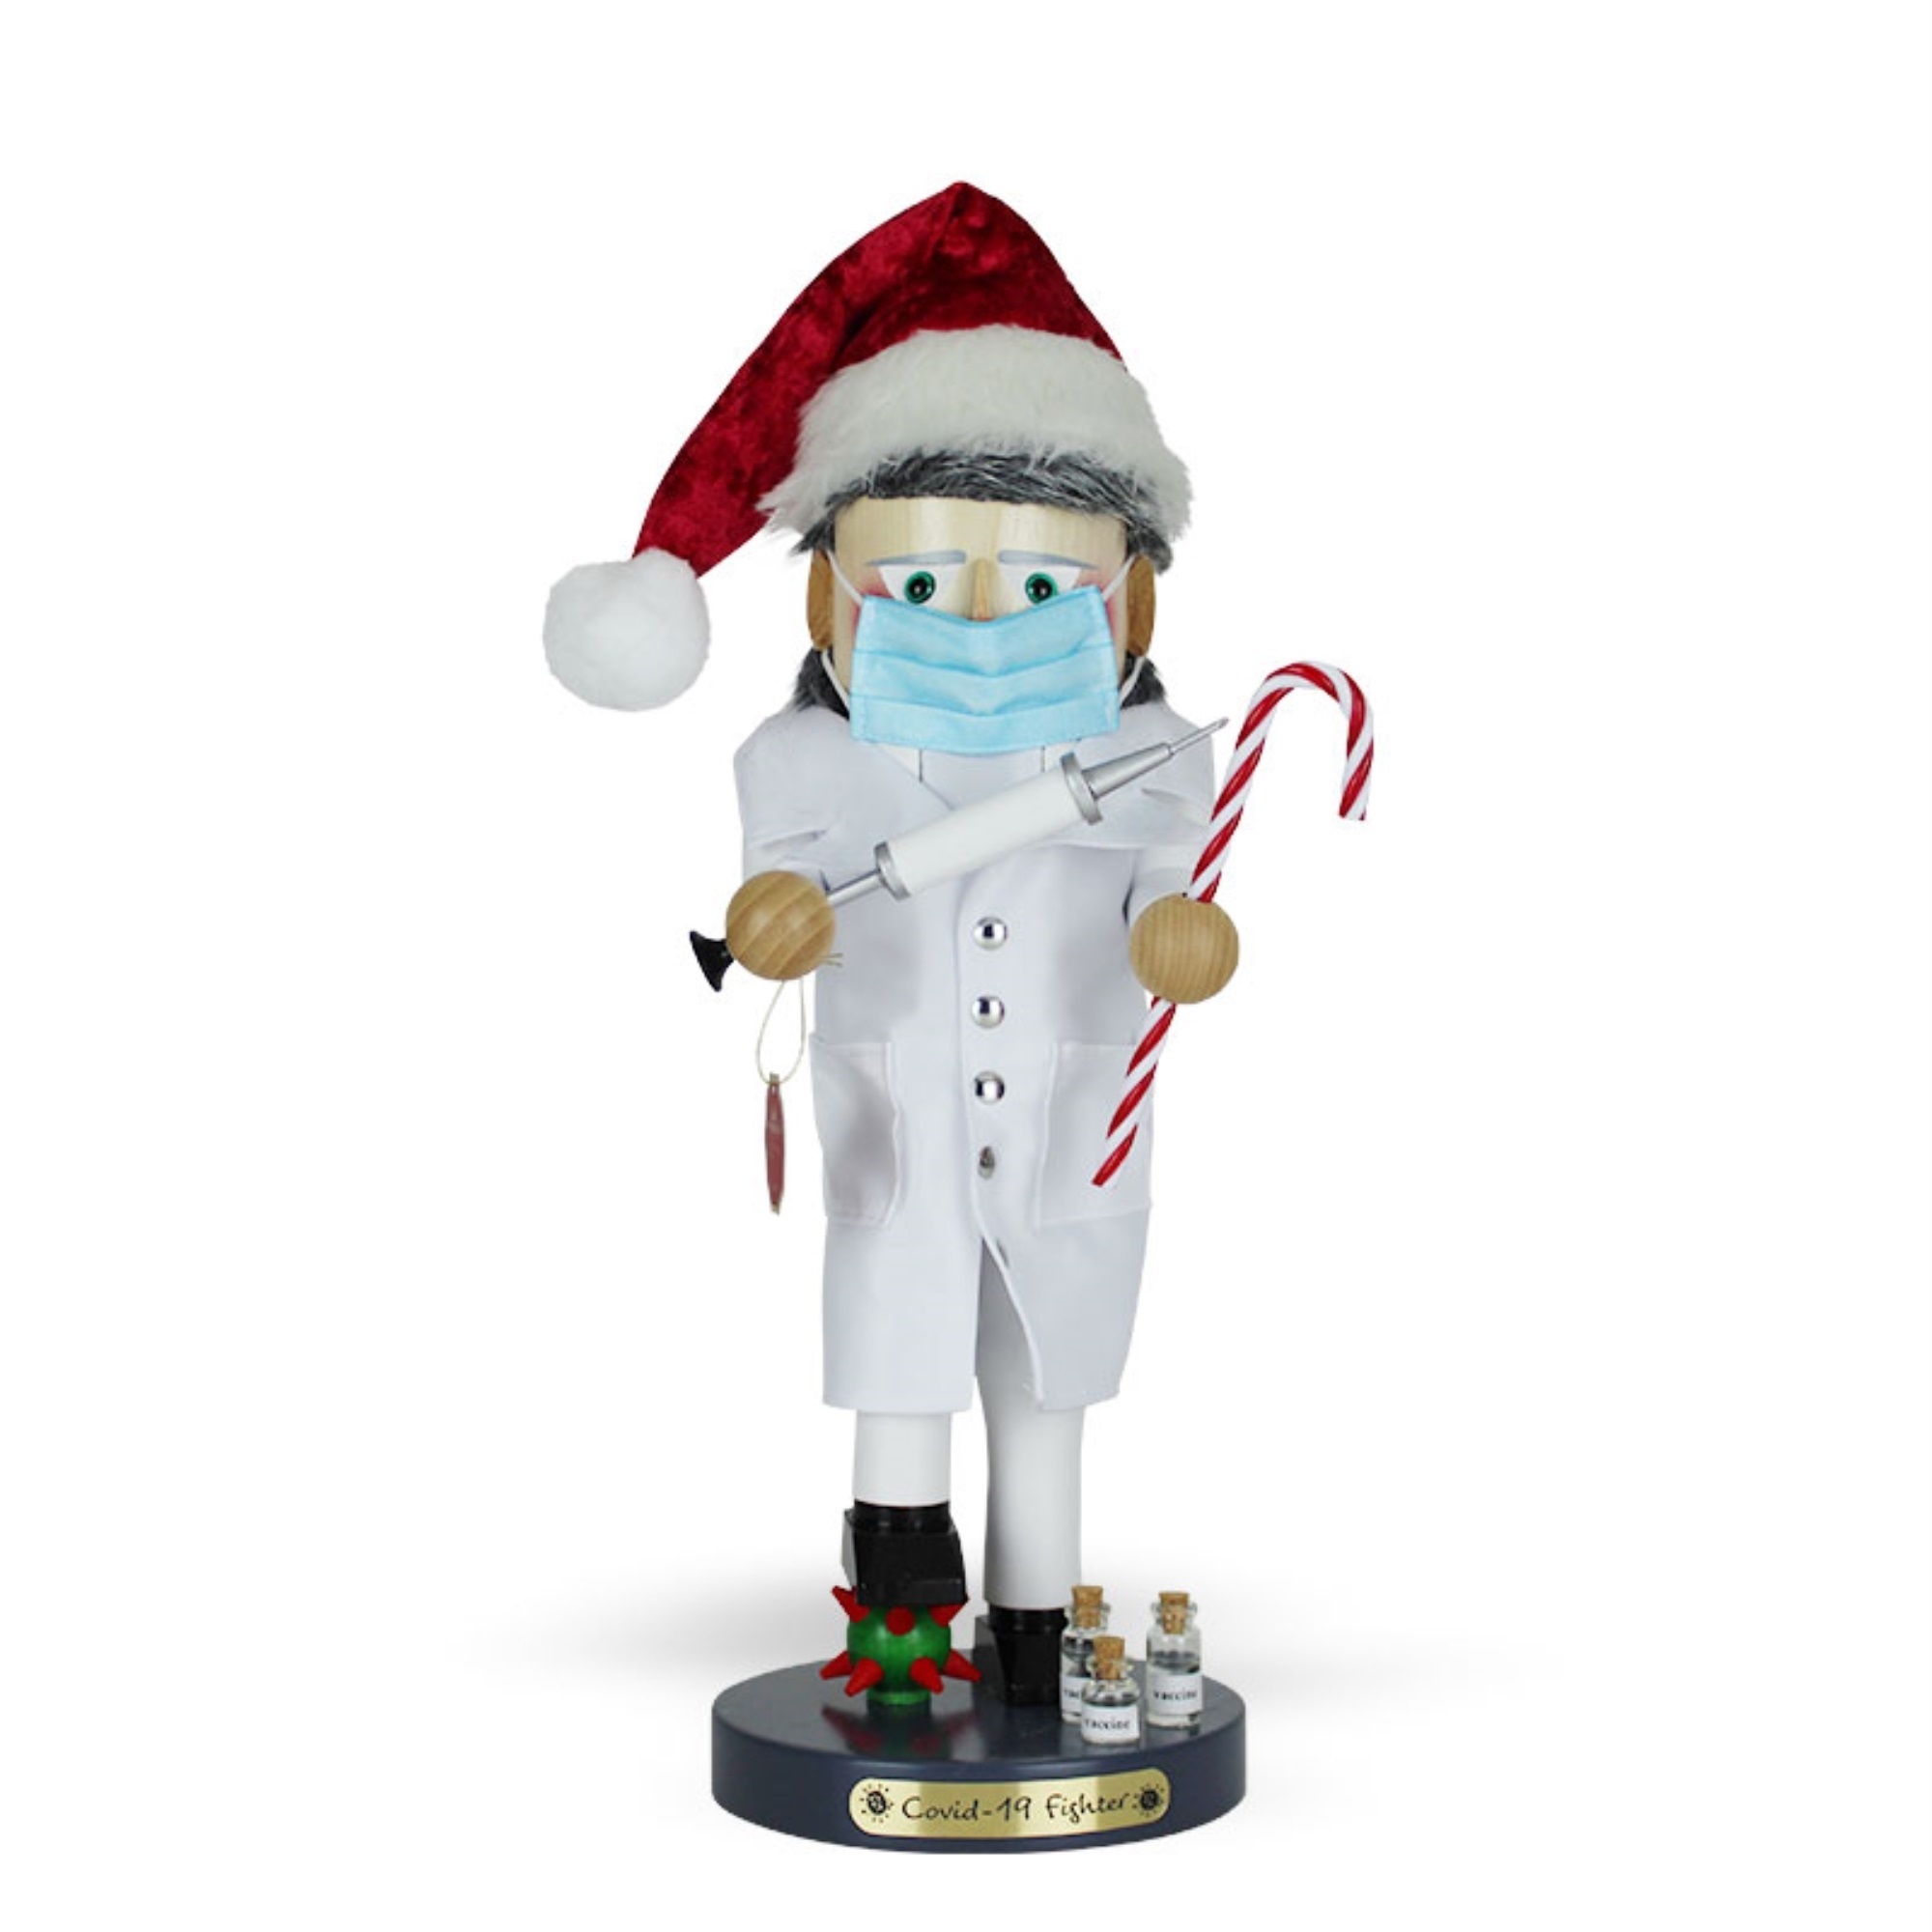
Steinbach Big Nutcracker Collect. Christmas Covid-19 Fighter, 16.5" Tall
Steinbach’s Big Nutcracker Christmas Covid-19 Fighter is ready for the holidays! Product Details Part of Steinbach’s Big Nutcracker Collection Hand-carved and hand-painted Measures approximately 16.5" tall Traditionally hand-made in Marienberg/Erzgebirge Germany with the finest care and attention to detail Arrives carefully packed in the manufactures box; all Steinbach brand nutcracker have the Steinbach stamp on the bottom and red hanging tag for authenticity Steinbach nutcrackers are treasured collectibles that are often handed down from generation to generation Steinbach’s Covid-19 Fighter is ready for Christmas. A Virologist Nutcracker is definitely one of the special novelties in 2021. He is dedicated to diagnostics, teaching and research into diseases that are triggered by viruses and no other profession is currently as much in focus as that of the virologist. He wears a white coat, a mouth and nose mask and stands with one leg on the virus. For us it is a symbol for the past and coming year, in which we all have to stand together against “COVID-19“. In particular, it is also a homage to all the helpers and heroes of everyday life in the Corona crisis. 'Tis the season for him too, so he donned his Santa hat and candy cane.
Brand: STEINBACH
Category: Home & Garden > Kitchen & Dining > Kitchen Tools & Utensils > Food Crackers > Nutcrackers > Electric Nutcrackers